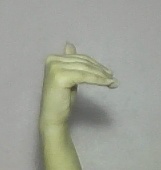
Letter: khaa